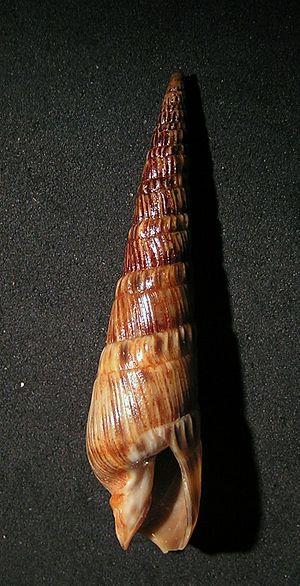
Oxymeris est un genre de mollusque gastéropode de la famille des Terebridae.